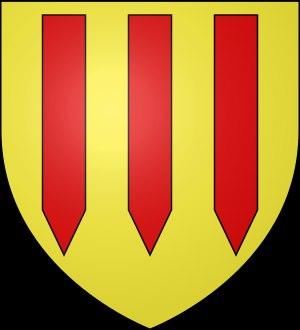
La famille de Briey ou de Landres est une ancienne famille de noblesse chevaleresque originaire de Briey, dans le comté de Bar aujourd'hui en Lorraine. Elle fit partie des petits chevaux de Lorraine. Elle est subsistante en France et en Belgique.